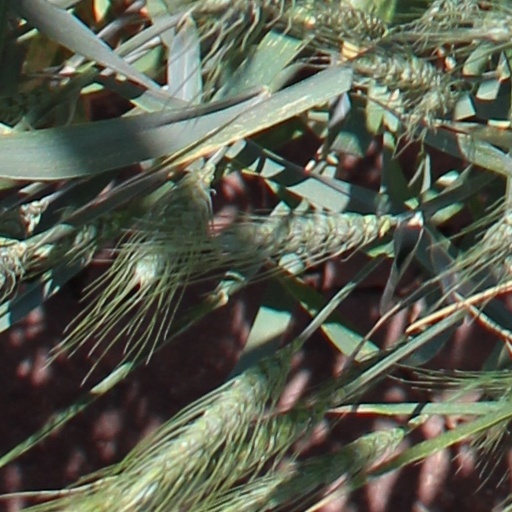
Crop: wheat